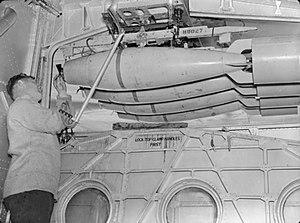
Le Coastal Command était une formation militaire appartenant à la Royal Air Force (RAF). Créée en 1936, elle devait couvrir le côté maritime des missions de la RAF, après le transfert de la Fleet Air Arm à la Royal Navy en 1937. L'aviation navale fut négligée pendant l'entre-deux-guerres, de 1919 à 1939, et fut privée des ressources nécessaires à sa mise en place et à la réalisation de ses missions. Cette situation perdura jusqu'au déclenchement de la Seconde Guerre mondiale, durant laquelle son importance fut reconnue. Le ministère de l'Air ayant choisi d'accorder la priorité aux besoins des Fighter Command et Bomber Command, Coastal Command fut souvent désigné par le sobriquet du « Service Cendrillon », expression initialement utilisée par le Premier Lord de l'Amirauté de l'époque Albert Victor Alexander.